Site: saxony
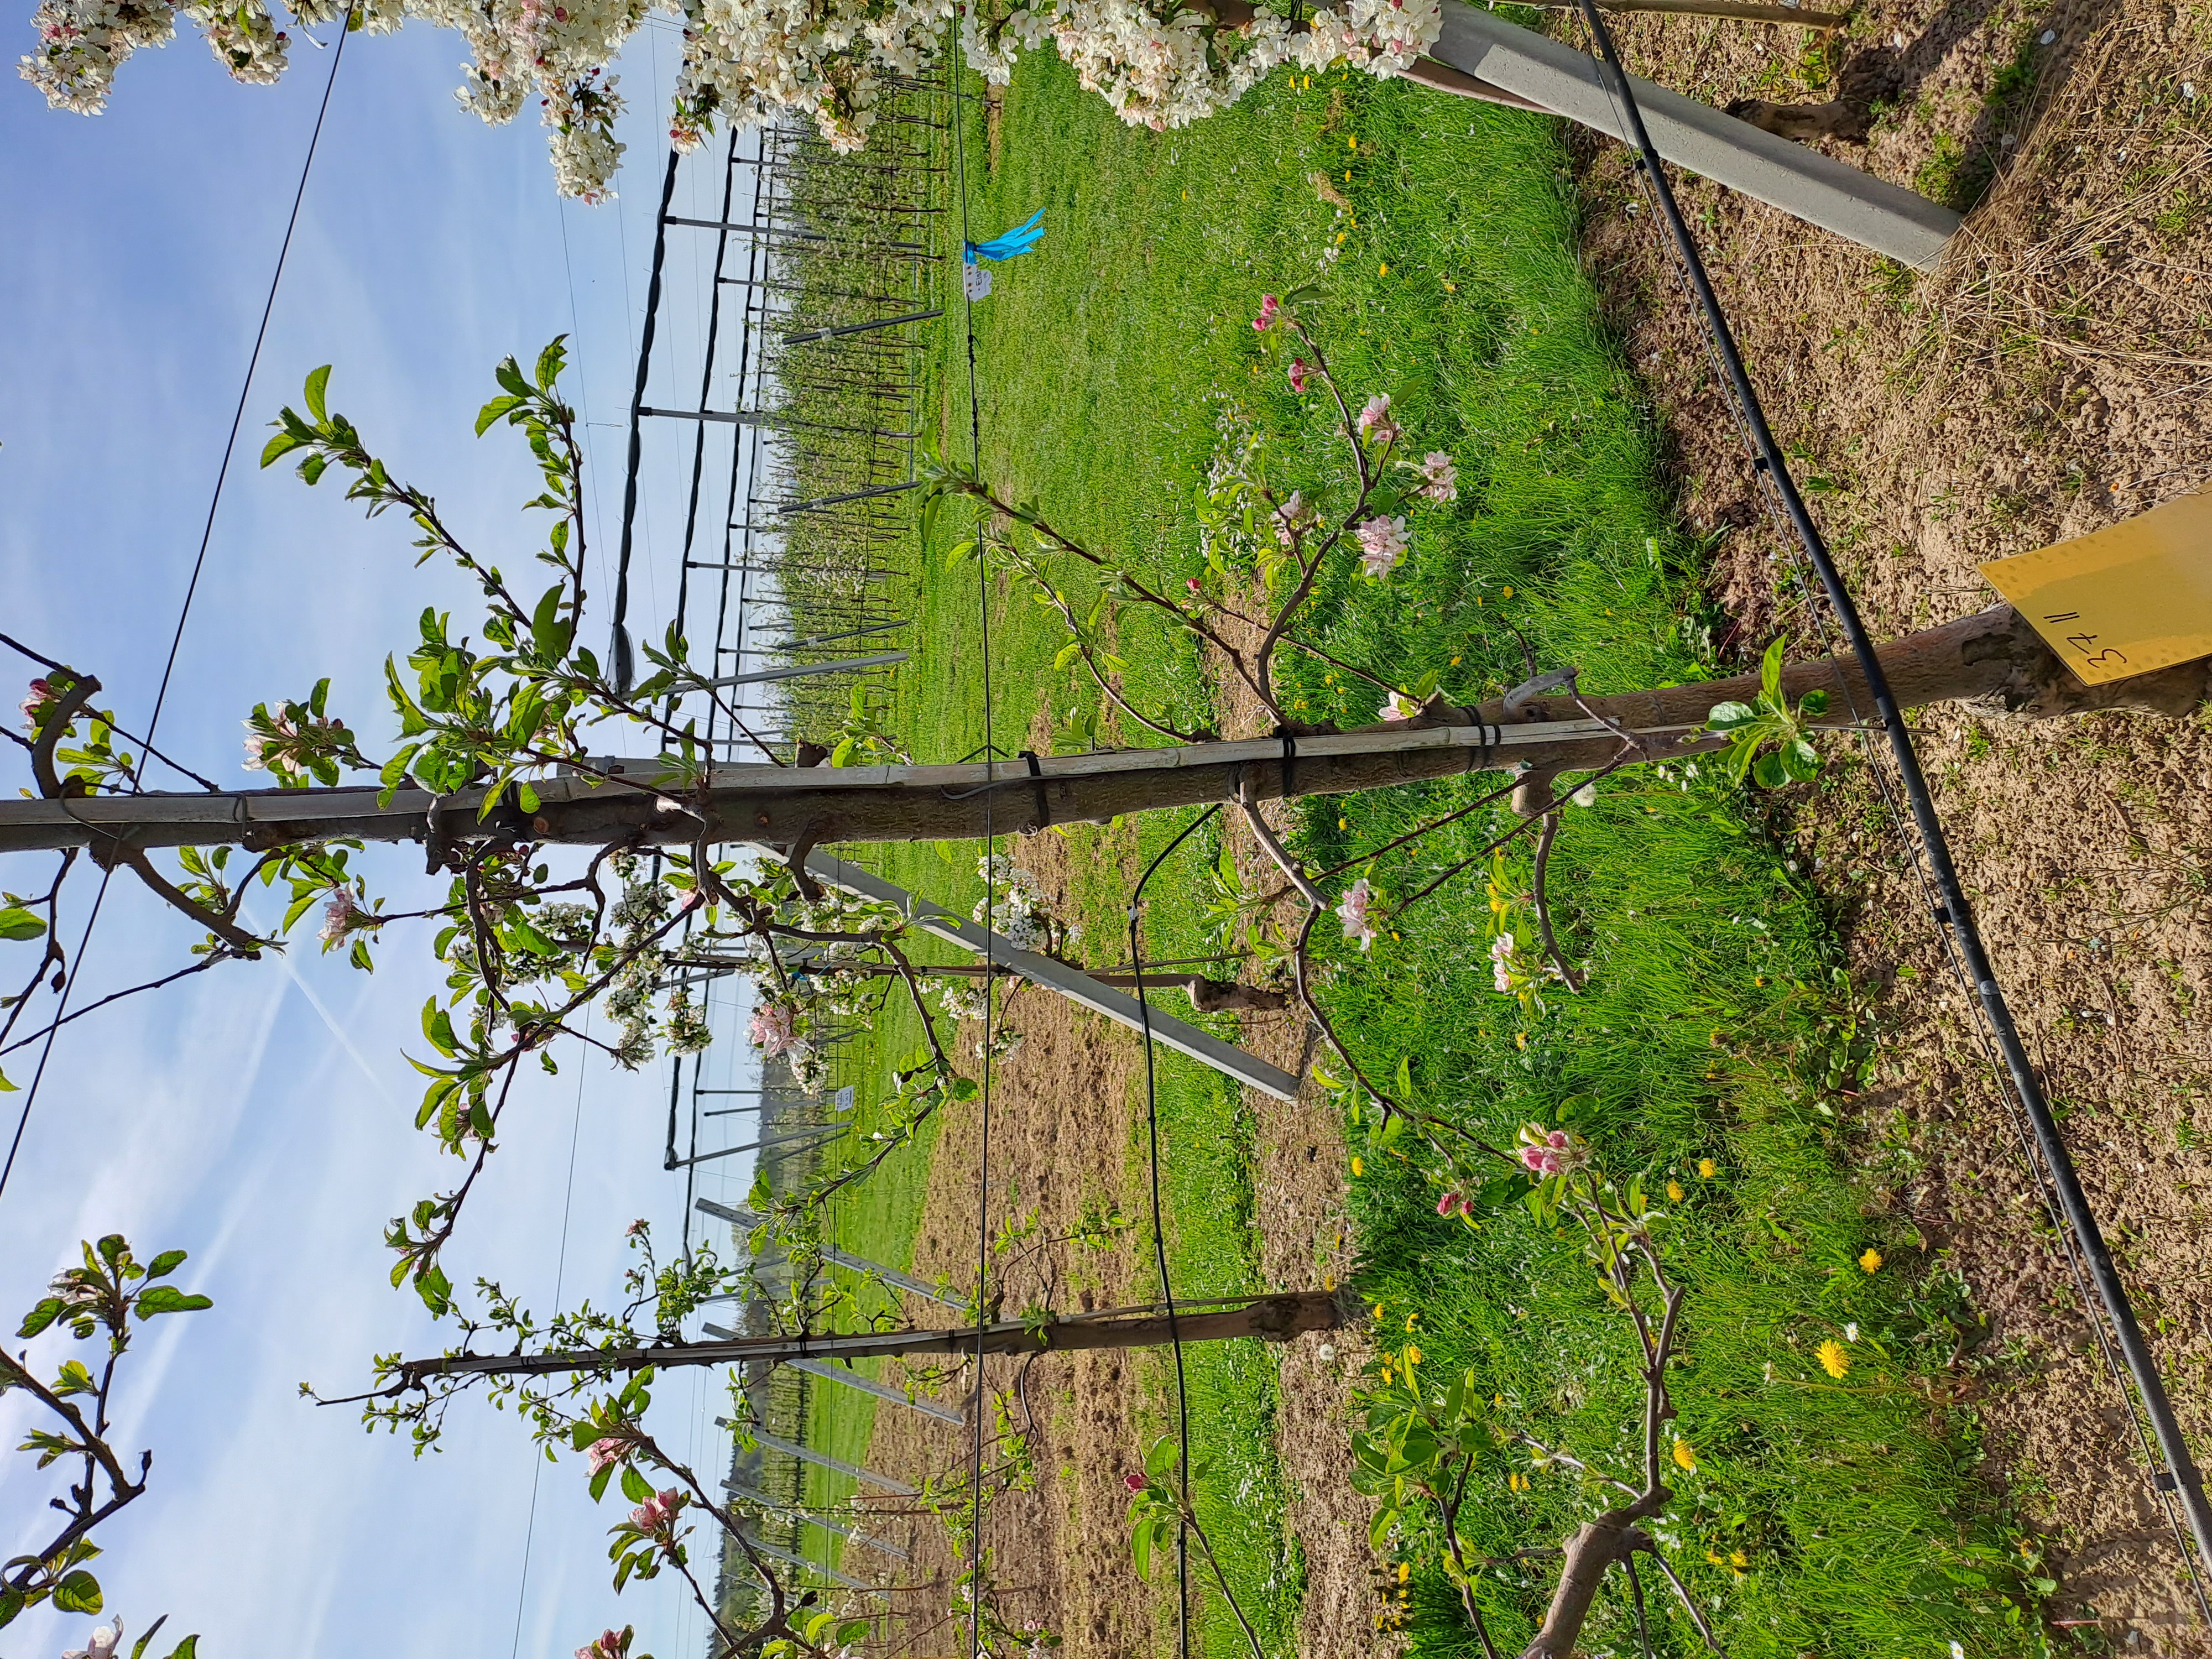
Growth stage (BBCH 65): Flowering